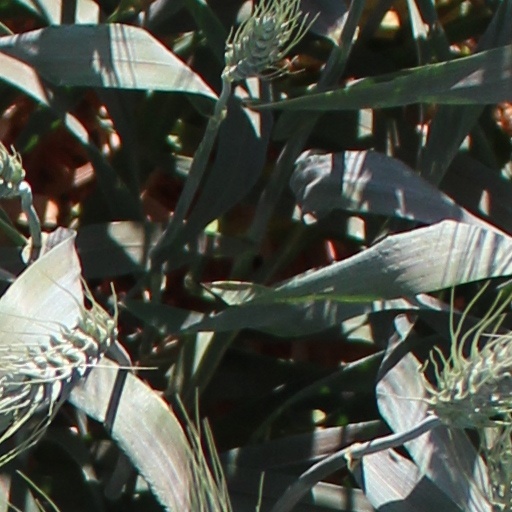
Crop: wheat